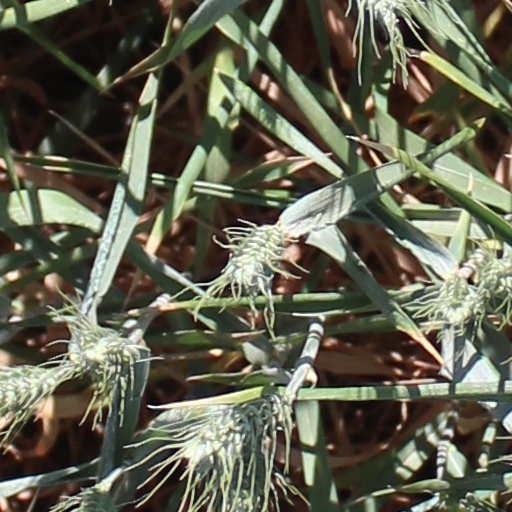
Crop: wheat